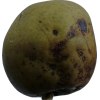
Label: pear